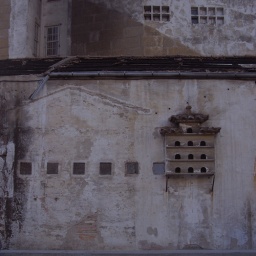
A bird house near the station in Vigo, Spain